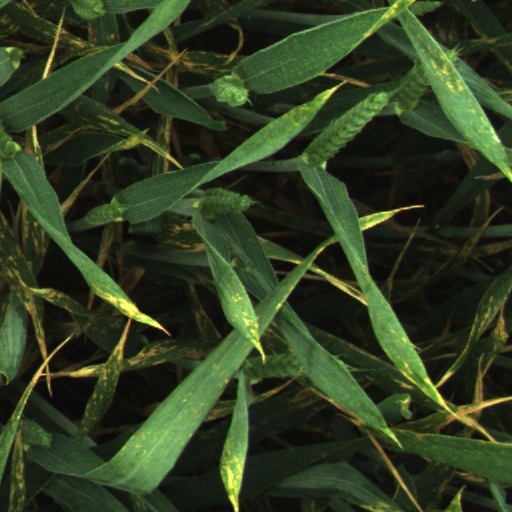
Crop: wheat